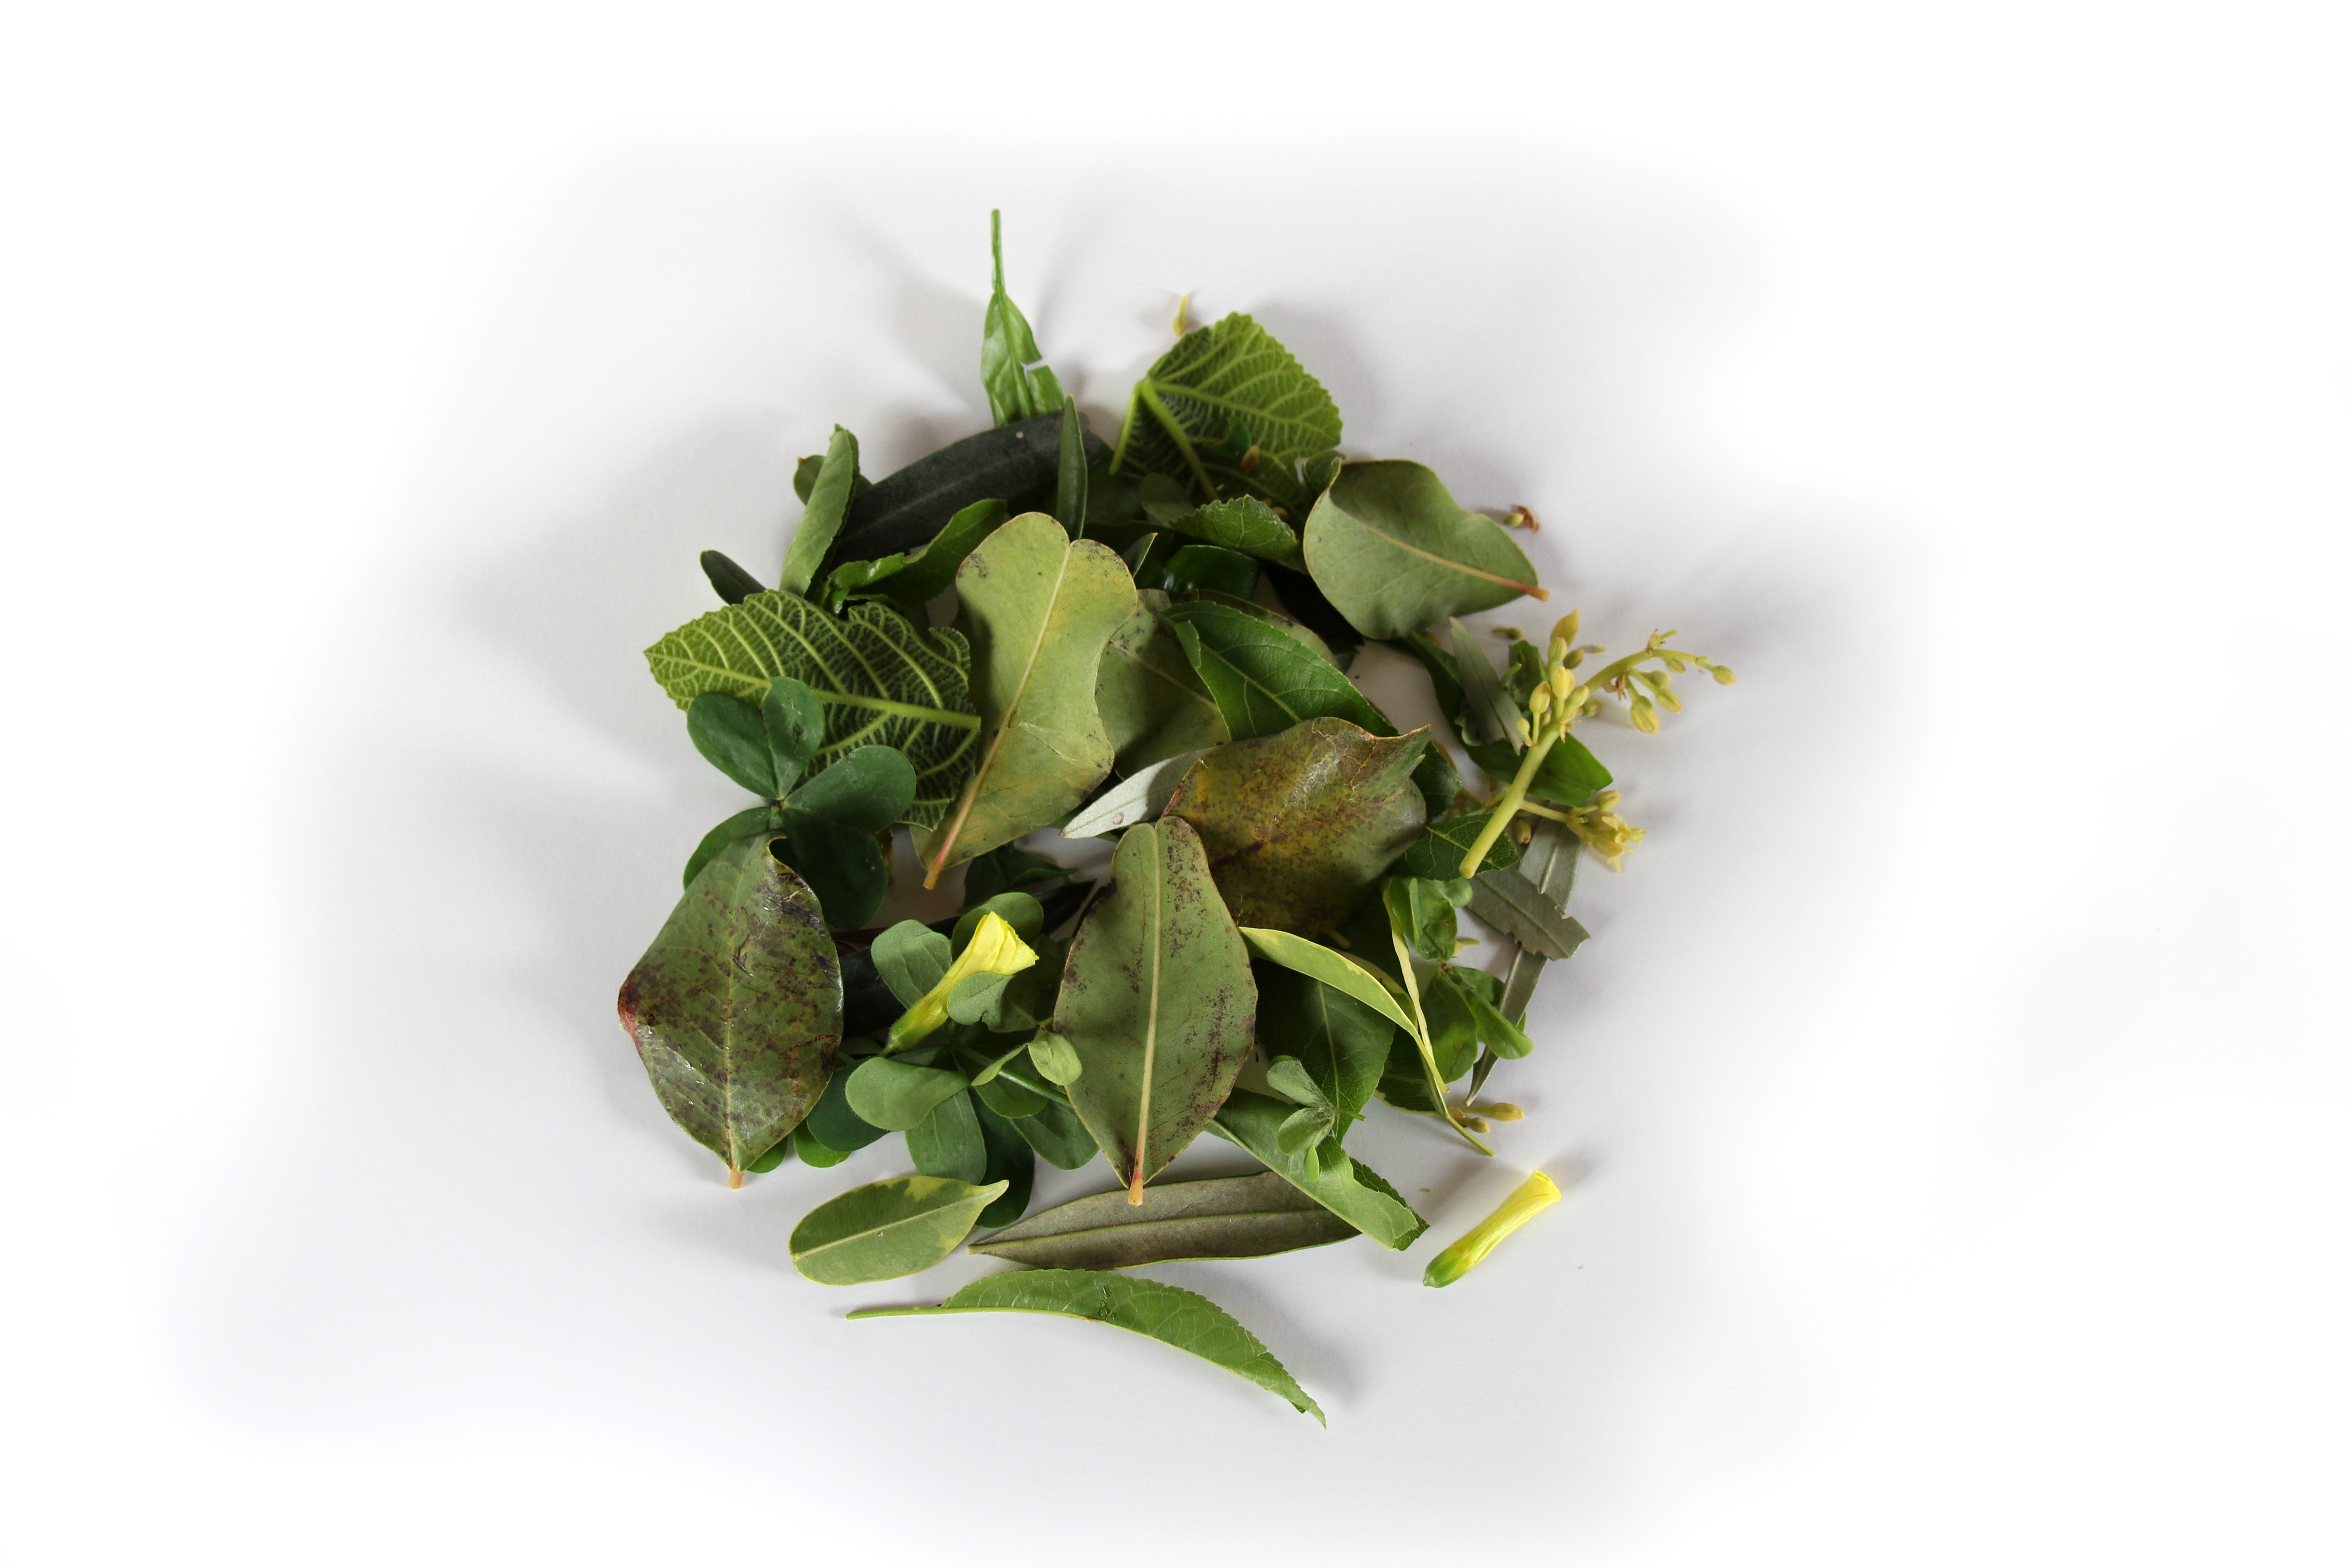
plant, leaf, flower, dish, food, herb, produce, flowering plant, land plant